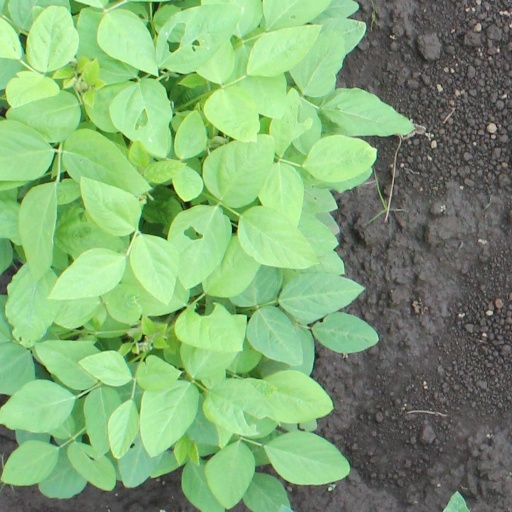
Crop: soybean